Santa Maria, Laguna

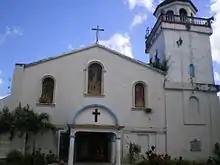
Santa Maria Church

This village used to be a part of then Guiling-guiling, now Siniloan. Padre Antonio de la Llave was the first parish priest of Caboan. Residents believe that he was the one responsible for making the village a town and in renaming it into "San Miguel de Caboan" in 1602.